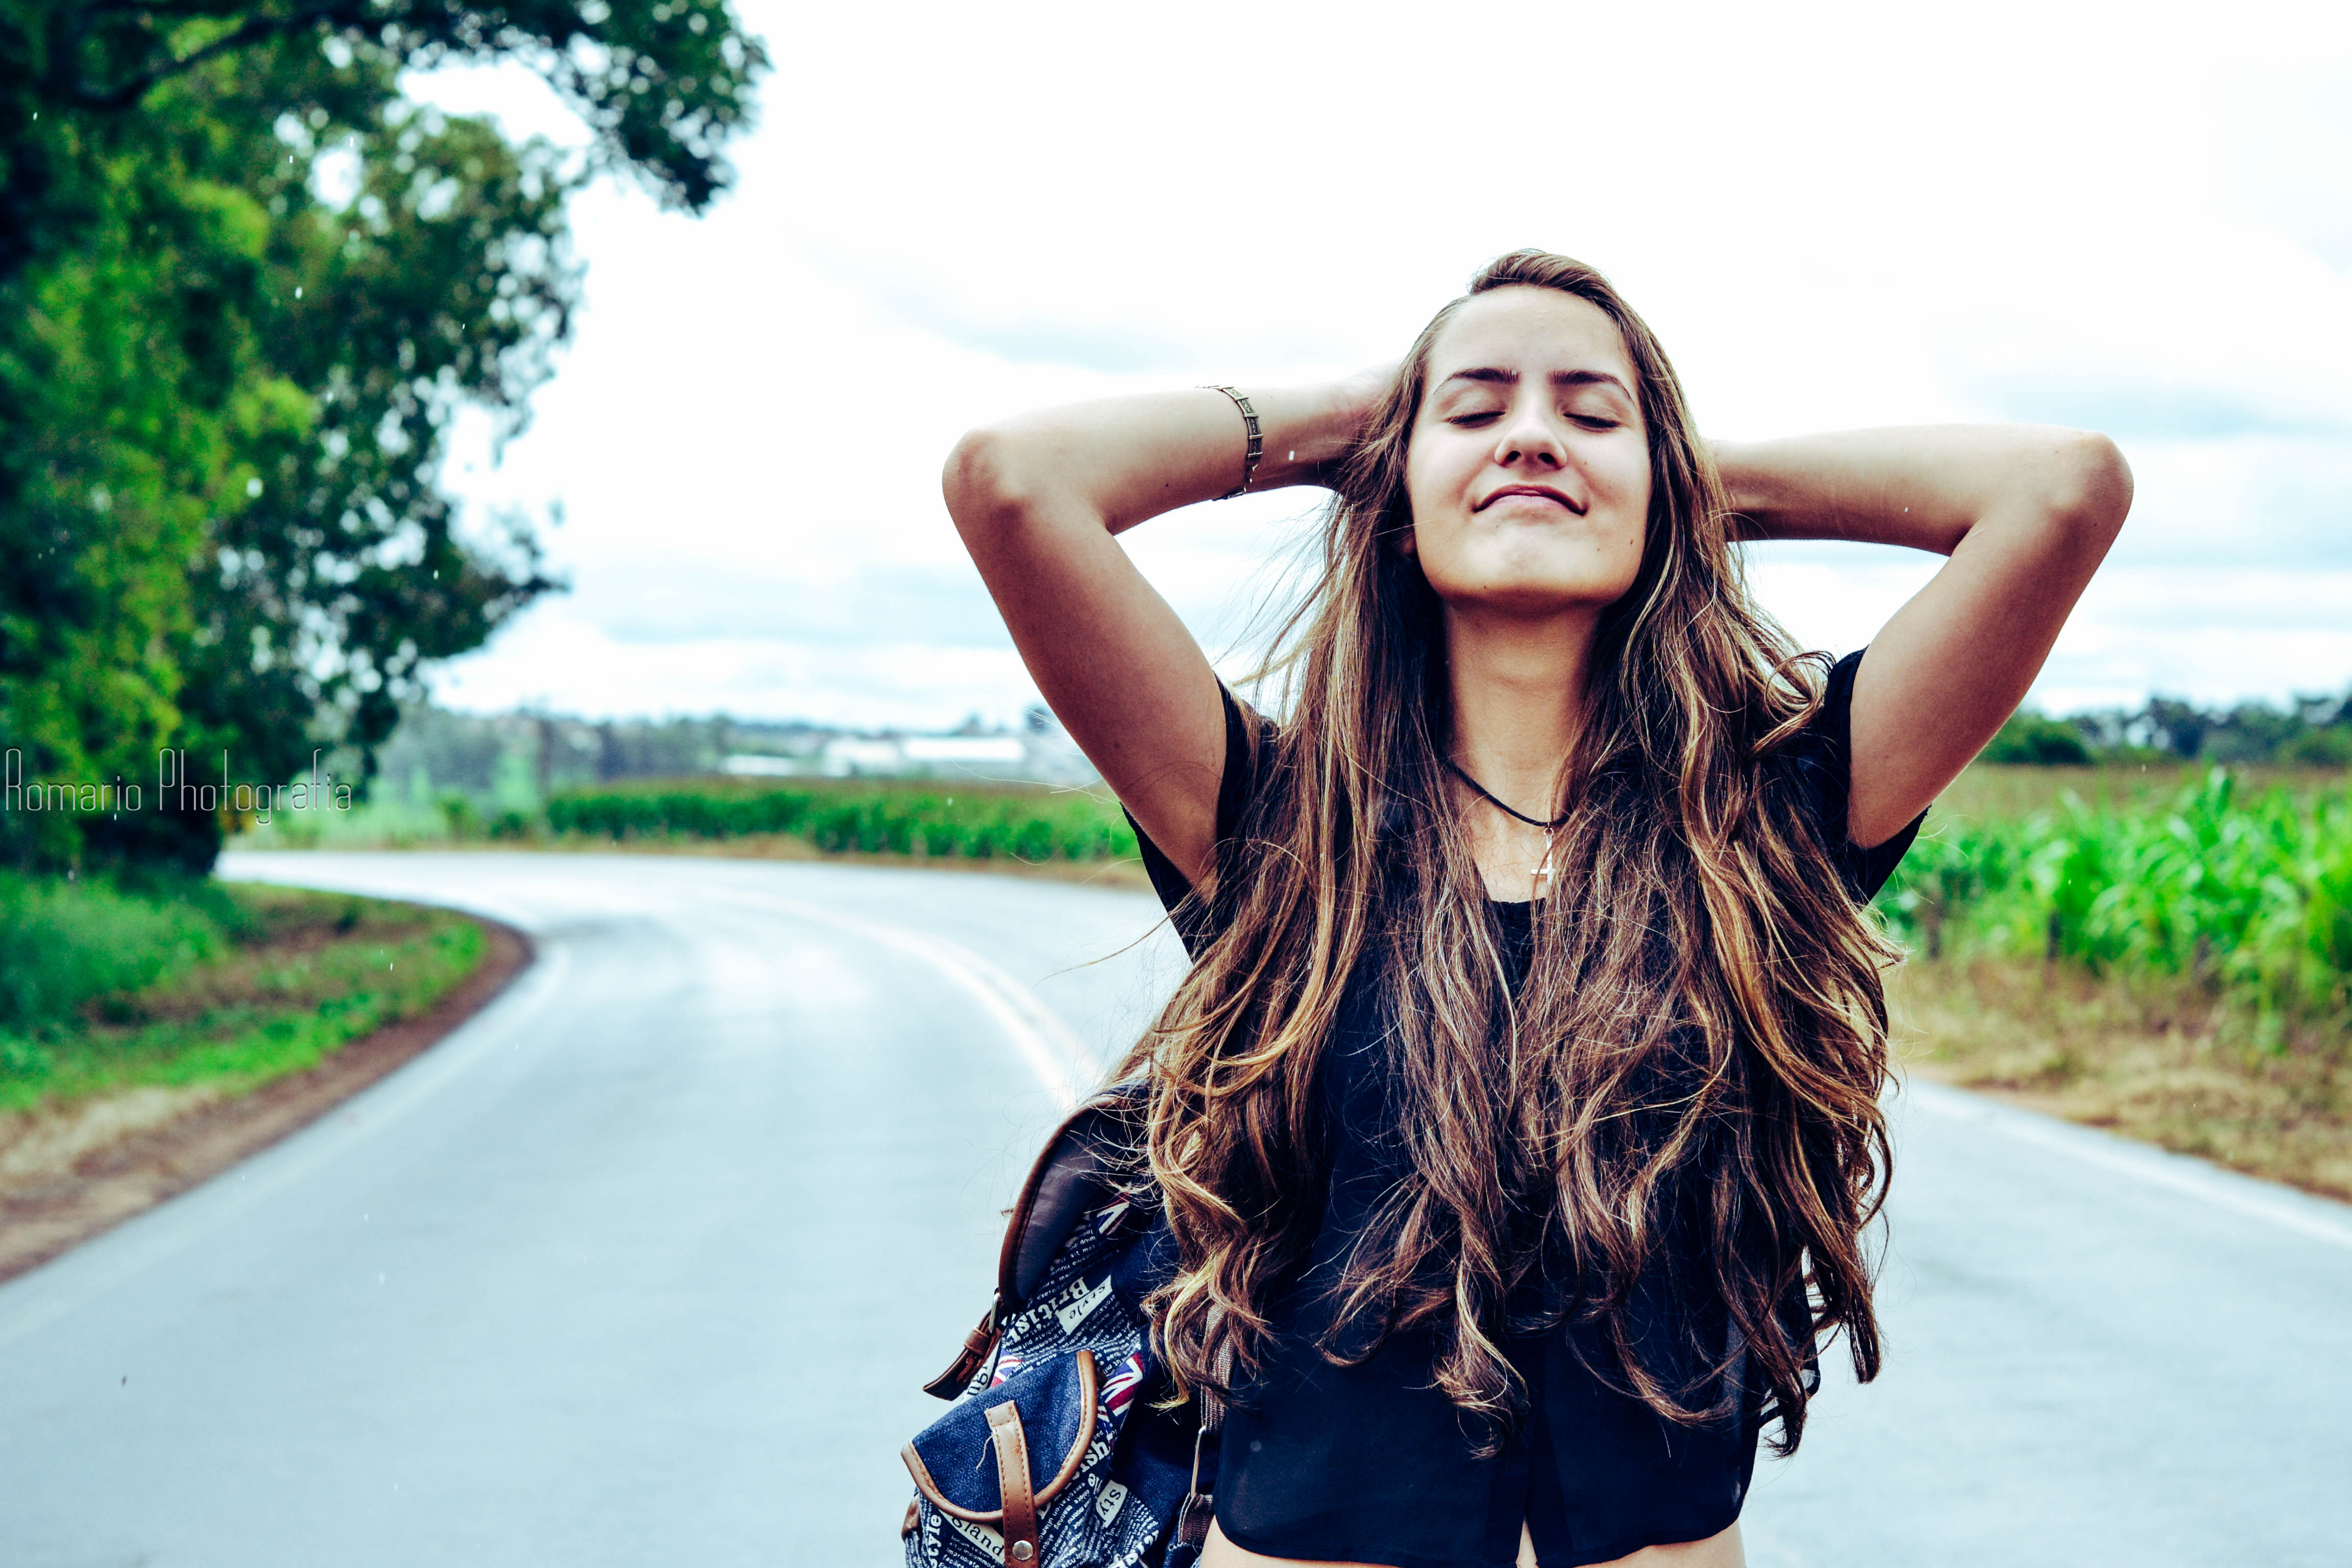
photography, girl, beauty, long hair, black hair, photo shoot, fun, smile, cool, happiness, tree, brown hair